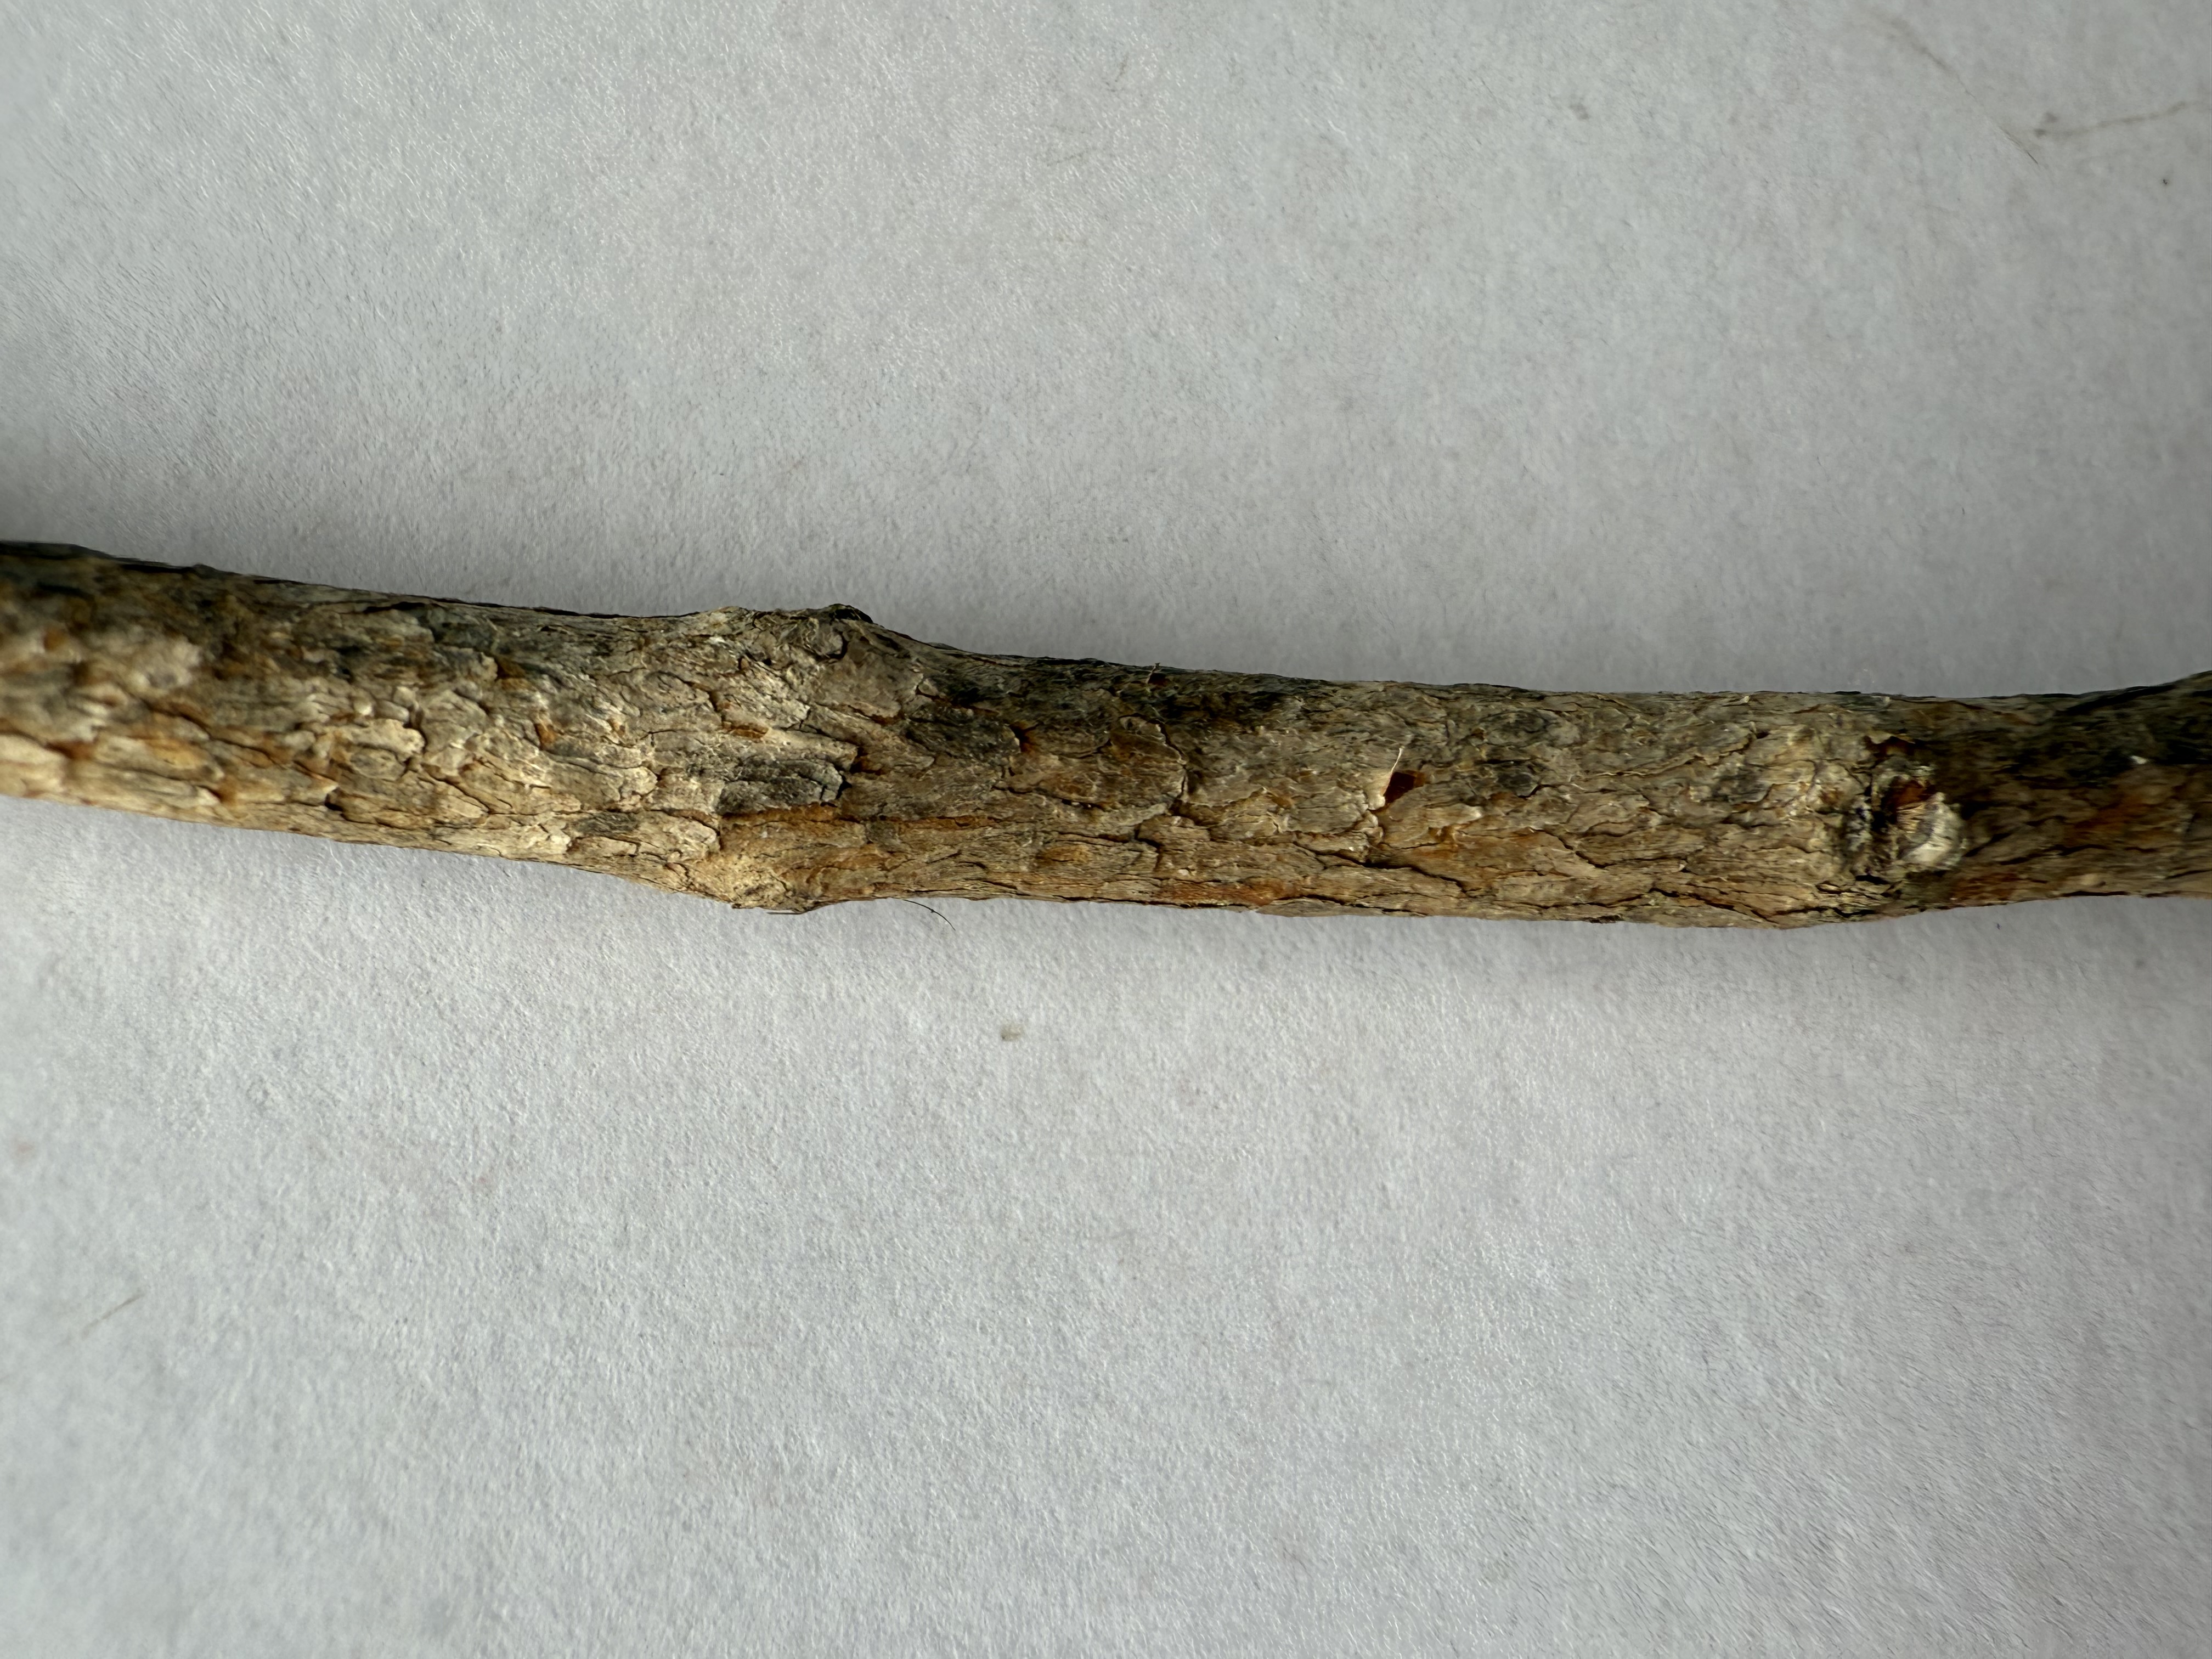
Variety: Feijoa